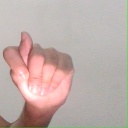
अक्षर: ट